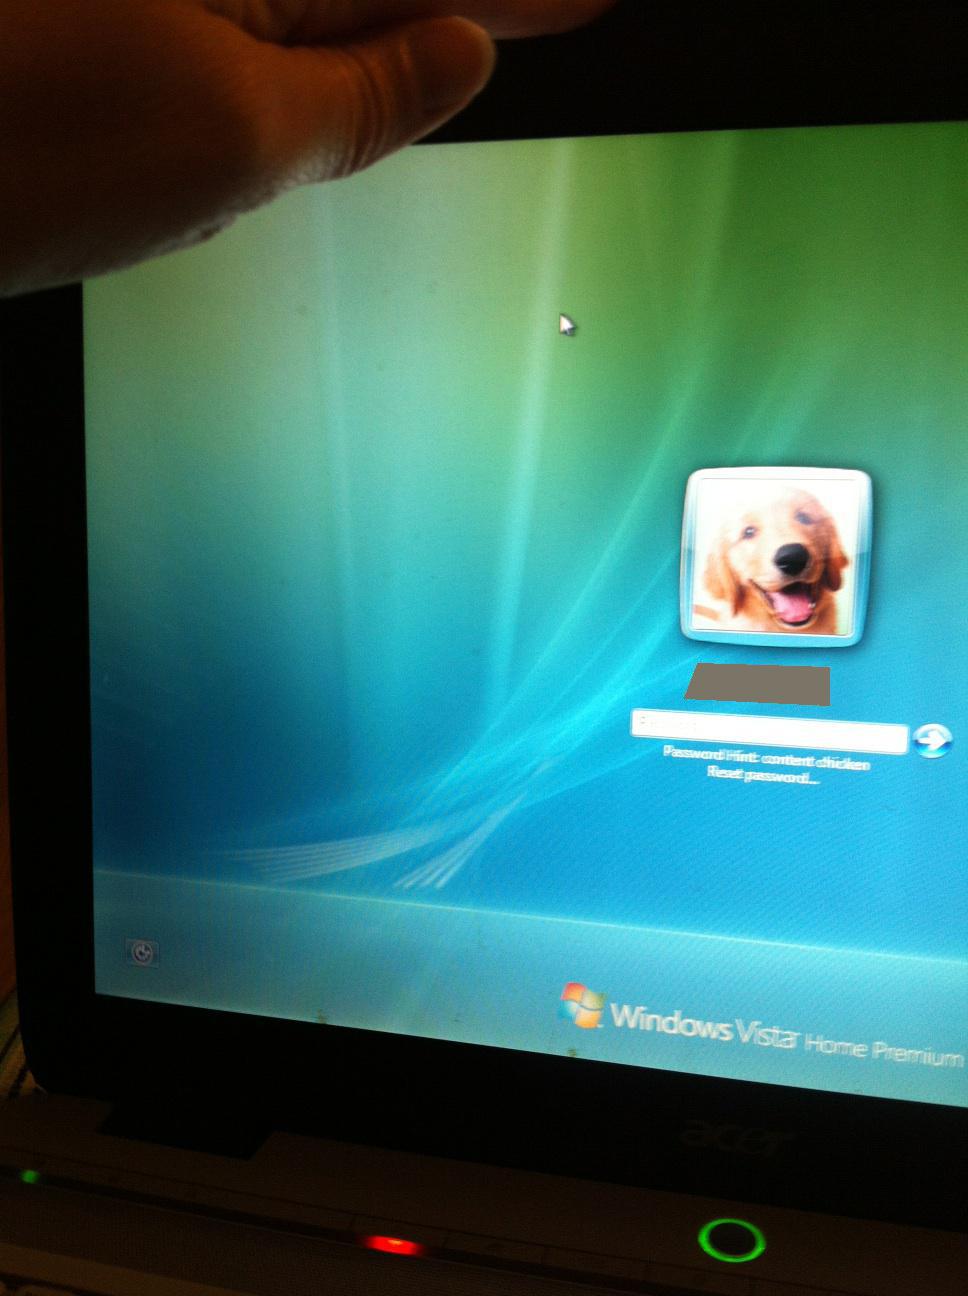Question: This should be on the login screen, but I'm not able to login. Is it in the login screen, and is the focus in the text box?
Answer: yes